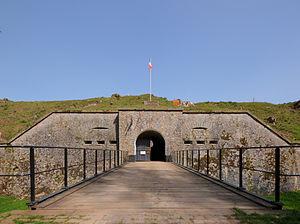
Le fort du Parmont a été construit entre 1874 et 1876. C'est un ouvrage faisant partie des fortifications de l'Est de la France du type Séré de Rivières. Il est situé dans la commune de Remiremont et fait partie du rideau défensif de la Haute Moselle.